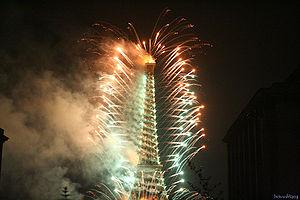
Feux d'artifice sur la tour Eiffel, le 14 juillet, lors de la fête nationale française.